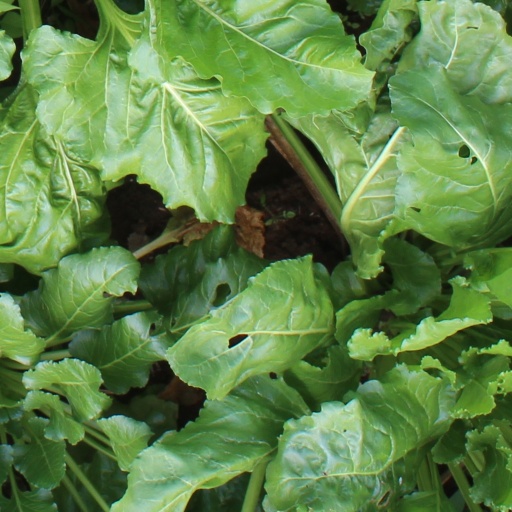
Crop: sugar beet